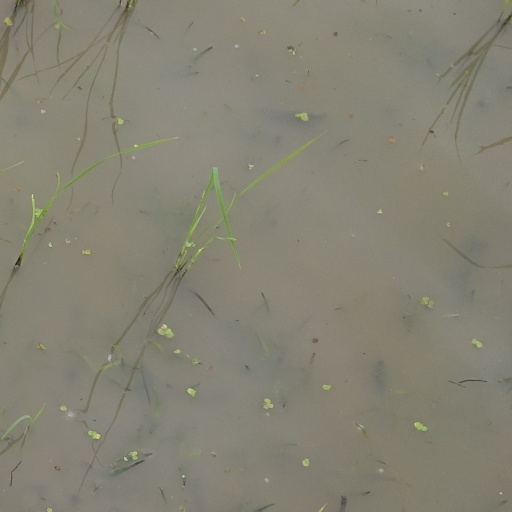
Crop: rice